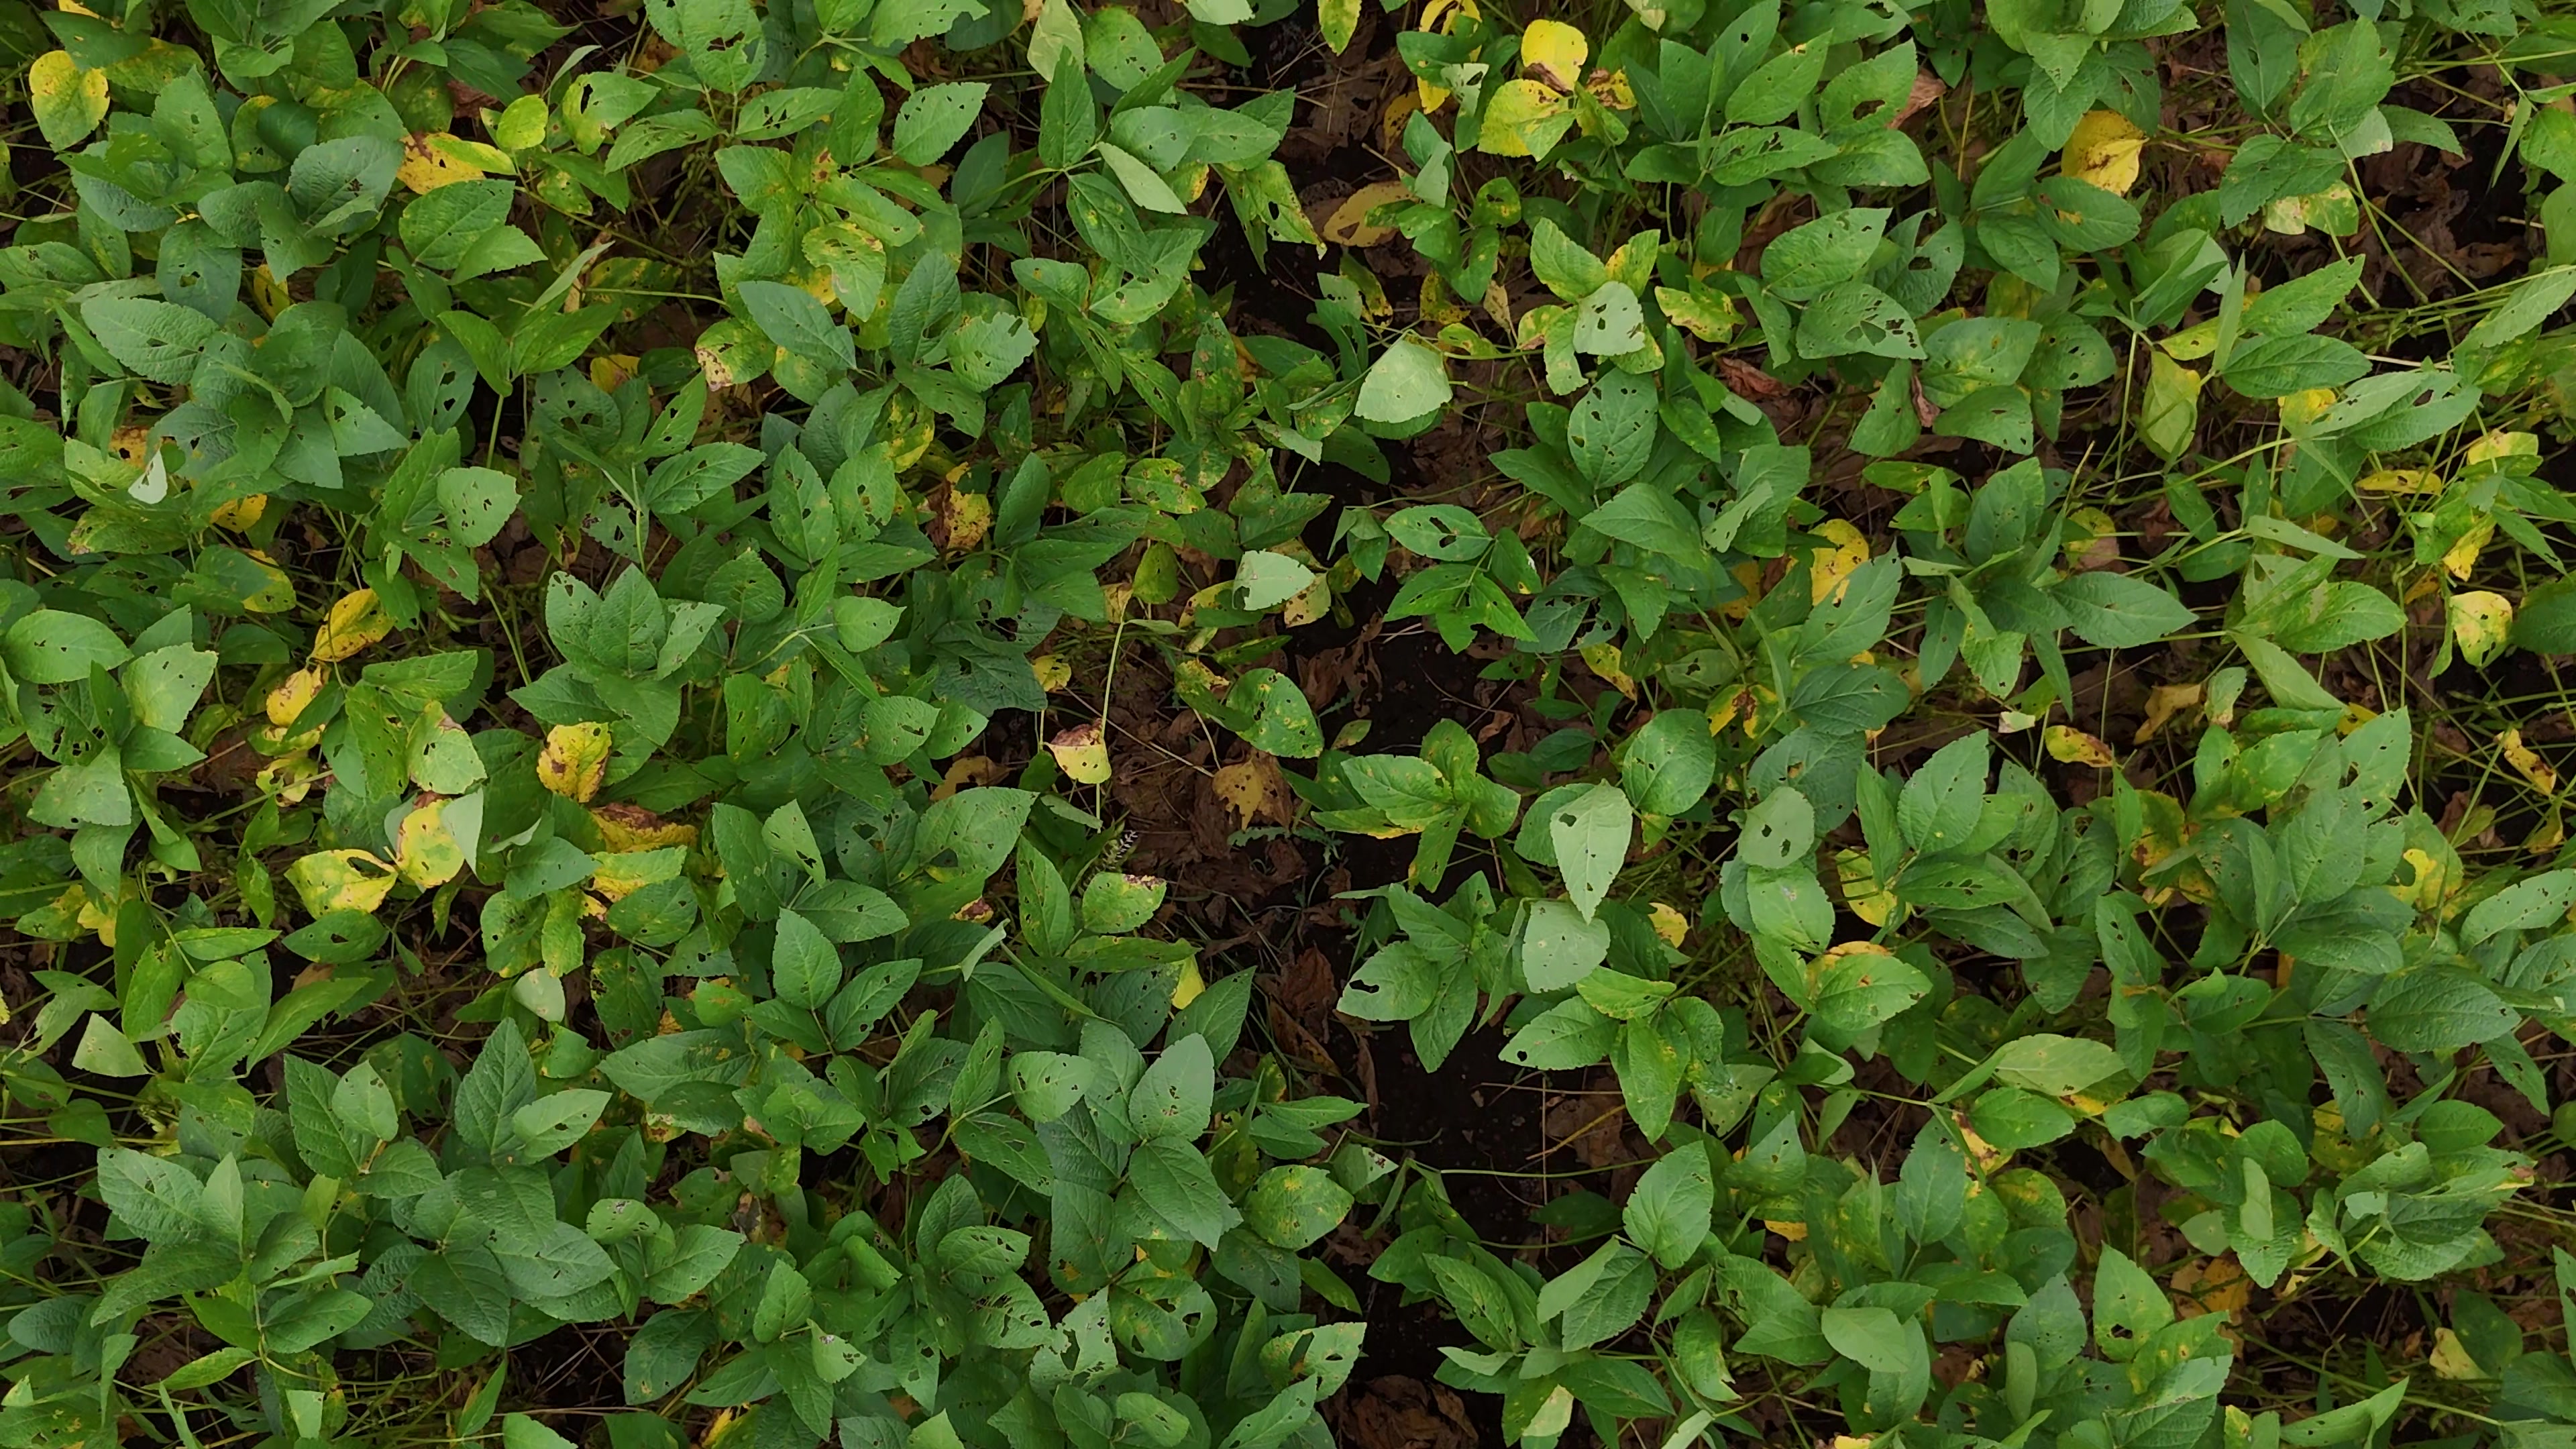
Label: Rust